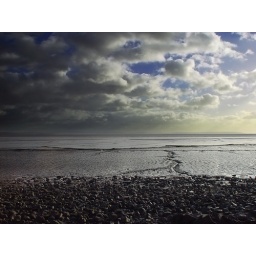
this beach is in Newport in England I think. Can't remember! was on a road trip.